Arnoldo Foà

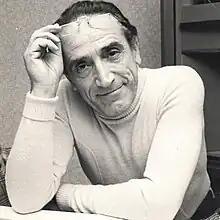
Foà in the 1950s

Arnoldo Foà (24 January 1916 – 11 January 2014) was an Italian actor, voice actor, theatre director, singer and writer. He appeared in more than 130 films between 1938 and 2014.